Action of 16 October 1799

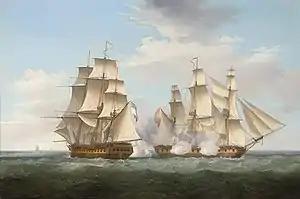
" in action with the Spanish frigate "Thetis" off Cape Finisterre, 16th October 1799", Thomas Whitcombe

The action of 16 October 1799 was a minor naval engagement during the War of the Second Coalition between a squadron of Royal Navy frigates and two frigates of the Spanish Navy close to the naval port of Vigo in Galicia. Both Spanish ships were a treasure convoy, carrying silver specie and luxury trade goods across the Atlantic Ocean from Spanish America to Spain. Sighted by British frigate enforcing the blockade of Vigo late on the 15 October, the Spanish ships were in the last stages of their journey. Turning to flee from "Naiad", the Spanish soon found themselves surrounded as more British frigates closed in.